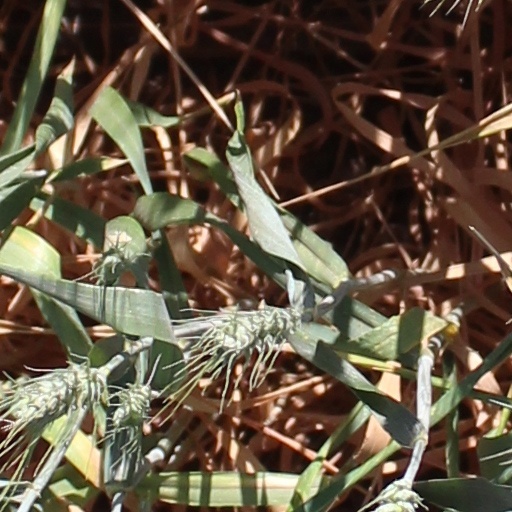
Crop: wheat